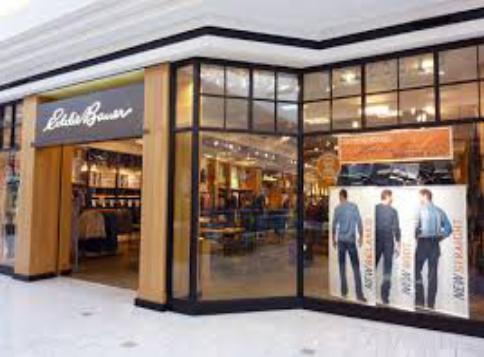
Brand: Eddie Bauer
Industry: Clothes